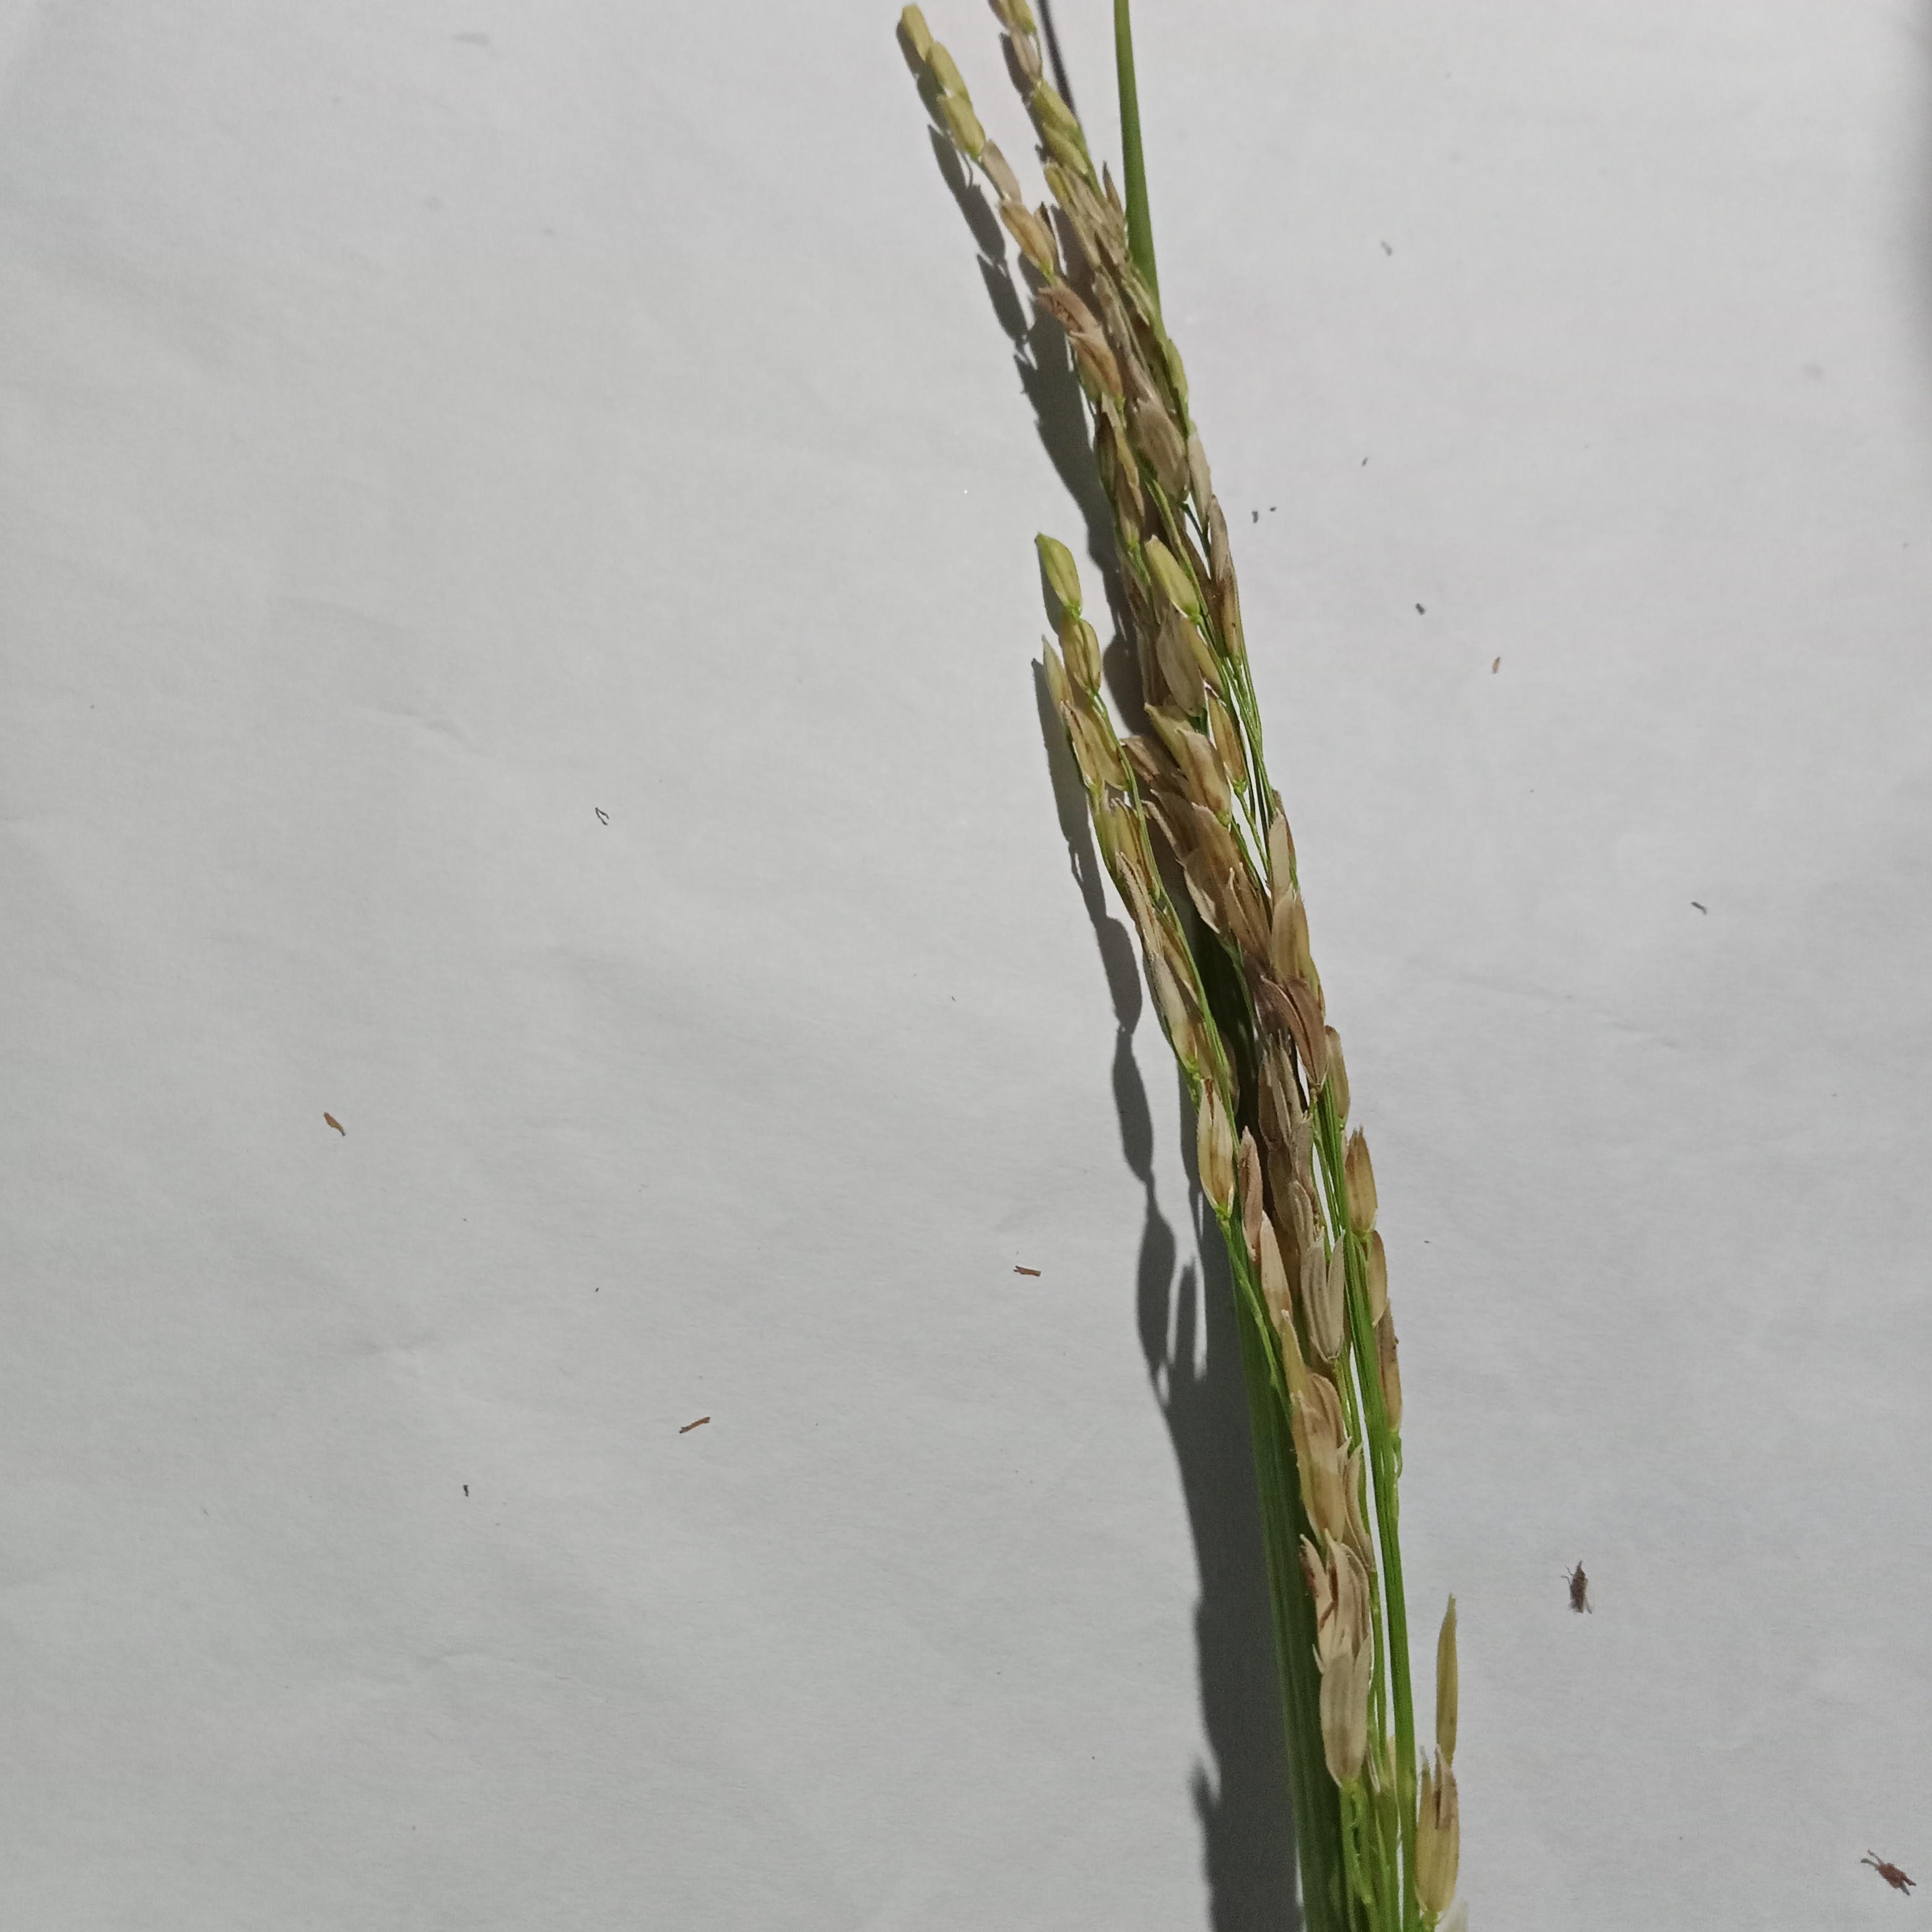
Label: Rice___Neck_Blast